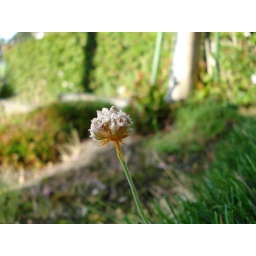
a picture of a single flower growing in a patch of grass